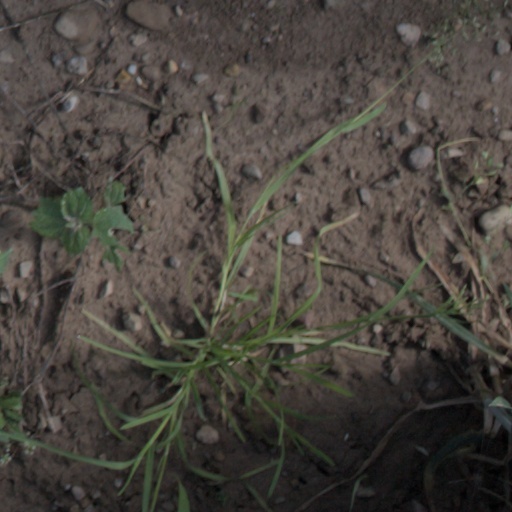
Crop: wheat